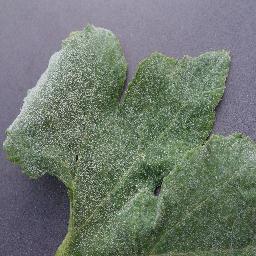
Label: Squash___Powdery_mildew